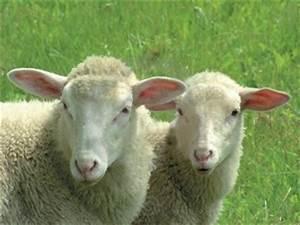
sheep